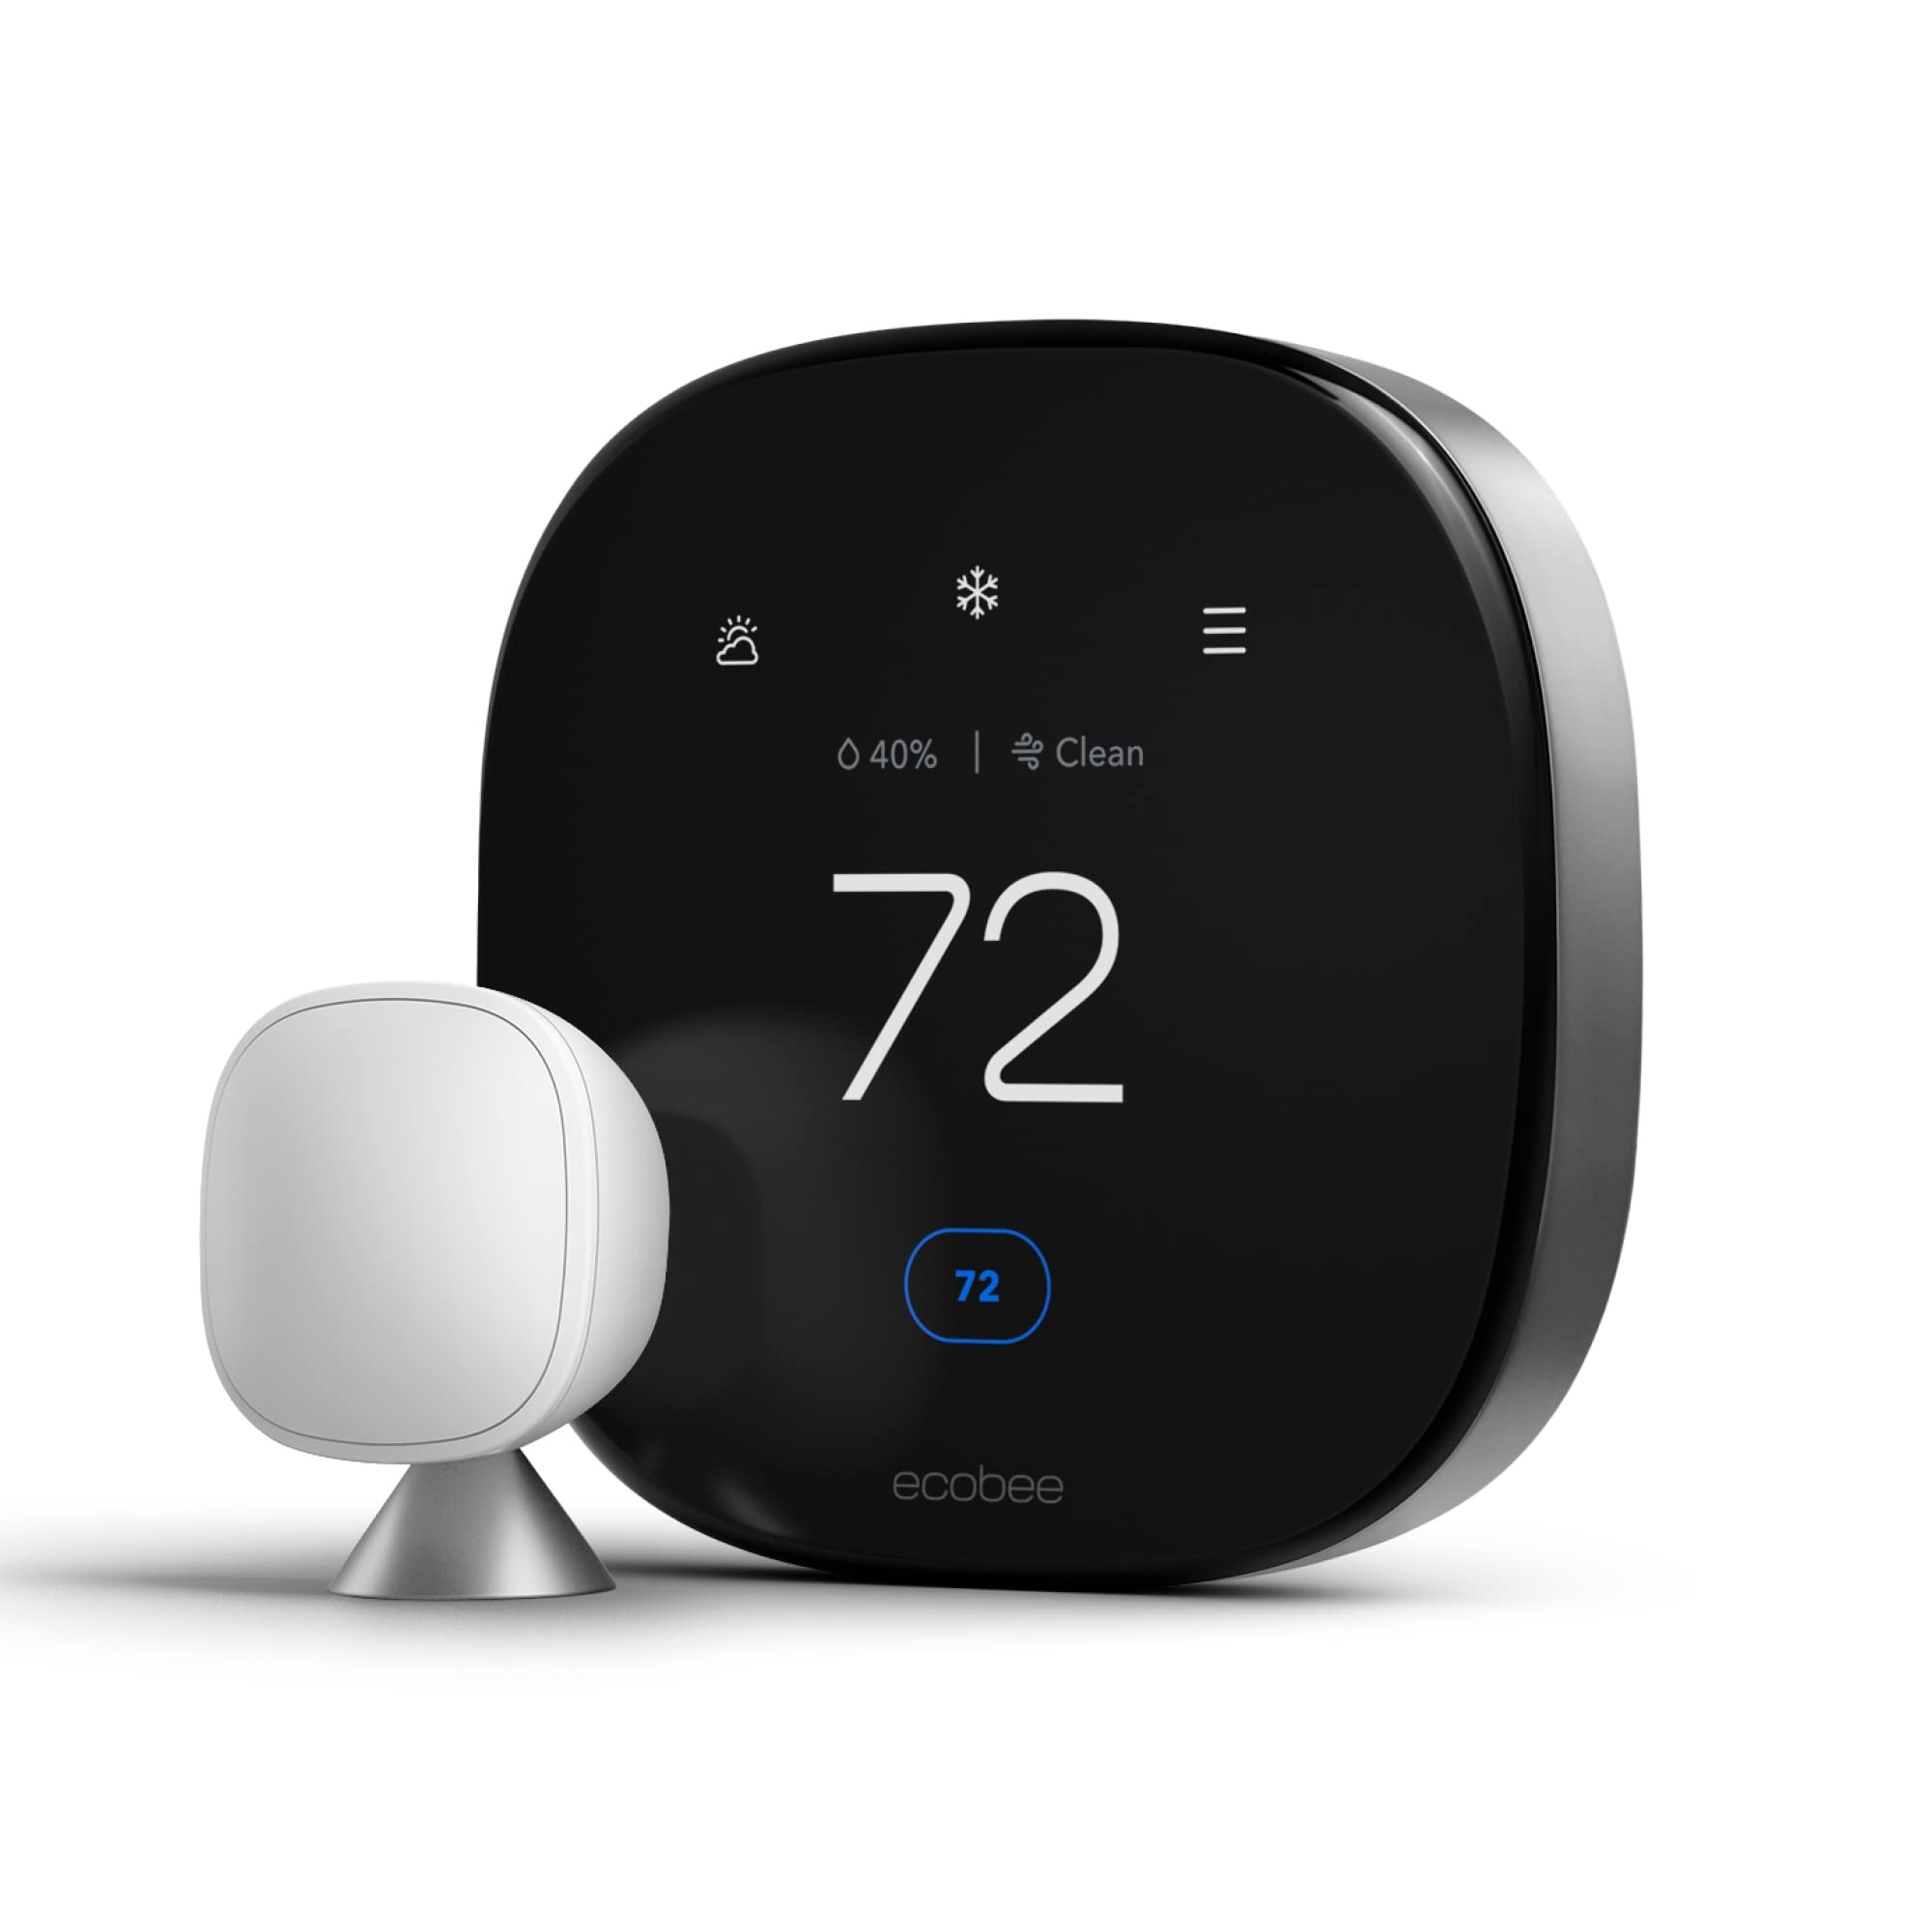
ecobee Smart Thermostat Premium with Smart Sensor and Air Quality Monitor - Programmable Wifi Thermostat - Works with Siri, Alexa, Google Assistant
Brand: ecobee Color: Black Features: Save up to 26% per year on heating and cooling costs. ENERGY STAR certified. Included SmartSensor (50 dollar value) adjusts the temperature in the rooms that matter most to reduce hot or cold spots to keep you comfortable. Compared to a hold of 72°F. Built-in air quality monitor alerts you to poor air quality, provides tips on how to improve it, and reminds you when it’s time to change your furnace’s air filter. Premium materials and advanced engineering mean a large, vibrant display with a cinematic interface, a timeless design, and next level occupancy sensing. ecobee Smart Thermostat Premium is a complete home monitoring hub that includes built-in smoke alarm detection and alerts to possible break-ins when your system is armed. Get notifications during sudden temperature drops that could cause damage. ecobee Smart Security plan required Comes with a smart speaker and your choice of Siri or Alexa Built-in. Control your home using the power of your voice and listen to your favorite Spotify playlists and podcast through your thermostat’s speaker. Apple home hub required to enable Siri on Smart Thermostat Premium Compatible with most 24VAC HVAC systems: furnaces, ACs (2H/2C), heat pumps (2H/2C + 2 stage AUX), boilers, PTACs, and fan coil units (3 fan speeds). Includes Power Extender Kit for C-Wire-less homes, ensuring easy installation. If a window or door is left open for 5 minutes ecobee will alert you and automatically pause your heating or cooling, saving you money while helping the environment. SmartSensor for doors and windows and an ecobee Smart Security subscription required to access this feature Binding: Kitchen Release Date: 17-05-2022 model number: EB-STATE6-01 Part Number: EB-STATE6-01 Details: ecobee's Smart Thermostat Premium is brilliant at savings and comfort, allowing you to optimize your energy use through superior intelligence and technology. Included SmartSensor eliminates hot and cold spots and adjusts the temperature in the rooms that matter most. A built-in air quality monitor, smoke alarm detection, and geofencing technology to understand occupancy are just a few of the features that make saving energy just the beginning. Works with Siri*, Amazon Alexa, Google Assistant, Apple HomeKit, SmartThings, and IFTT. *Apple home hub required to enable Siri. EAN: 0627988004006 Package Dimensions: 7.1 x 6.2 x 2.9 inches
Brand: ecobee
Category: Hardware > Heating, Ventilation & Air Conditioning > HVAC Controls > Thermostats